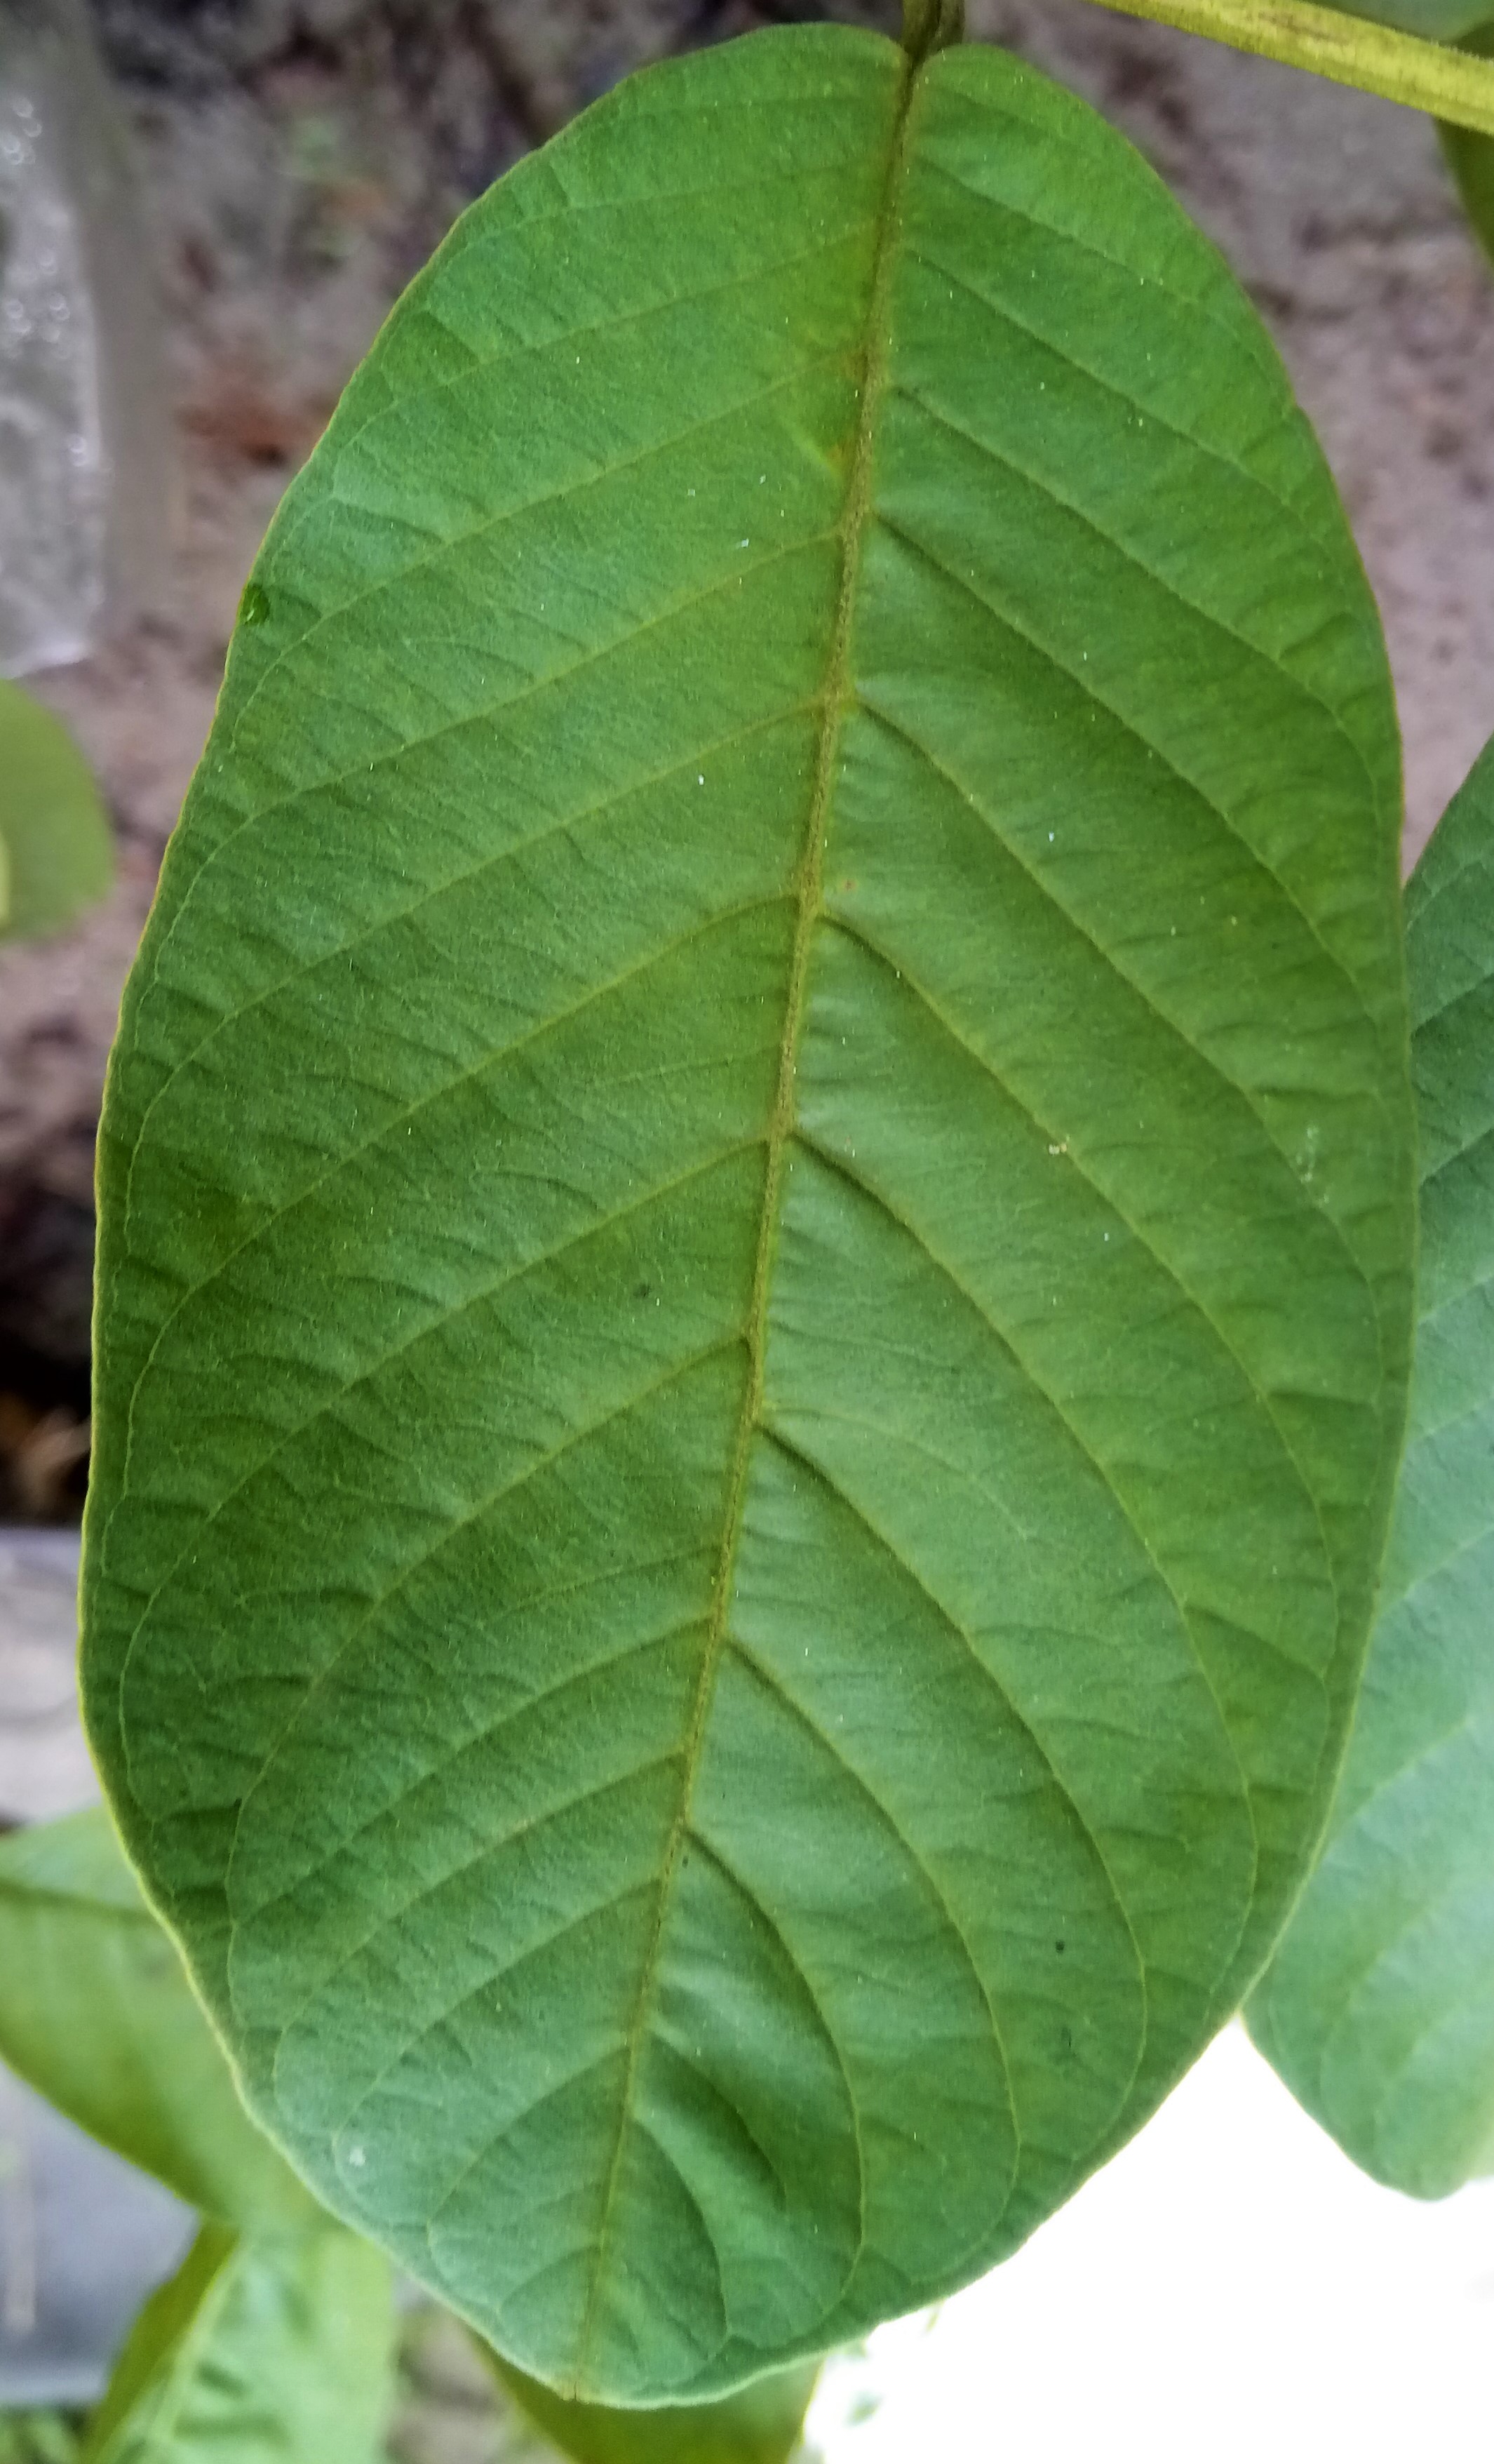
Label: Disease Free